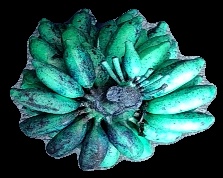
Variety: rasbale
Grade: grade3